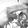
ASL letter: H